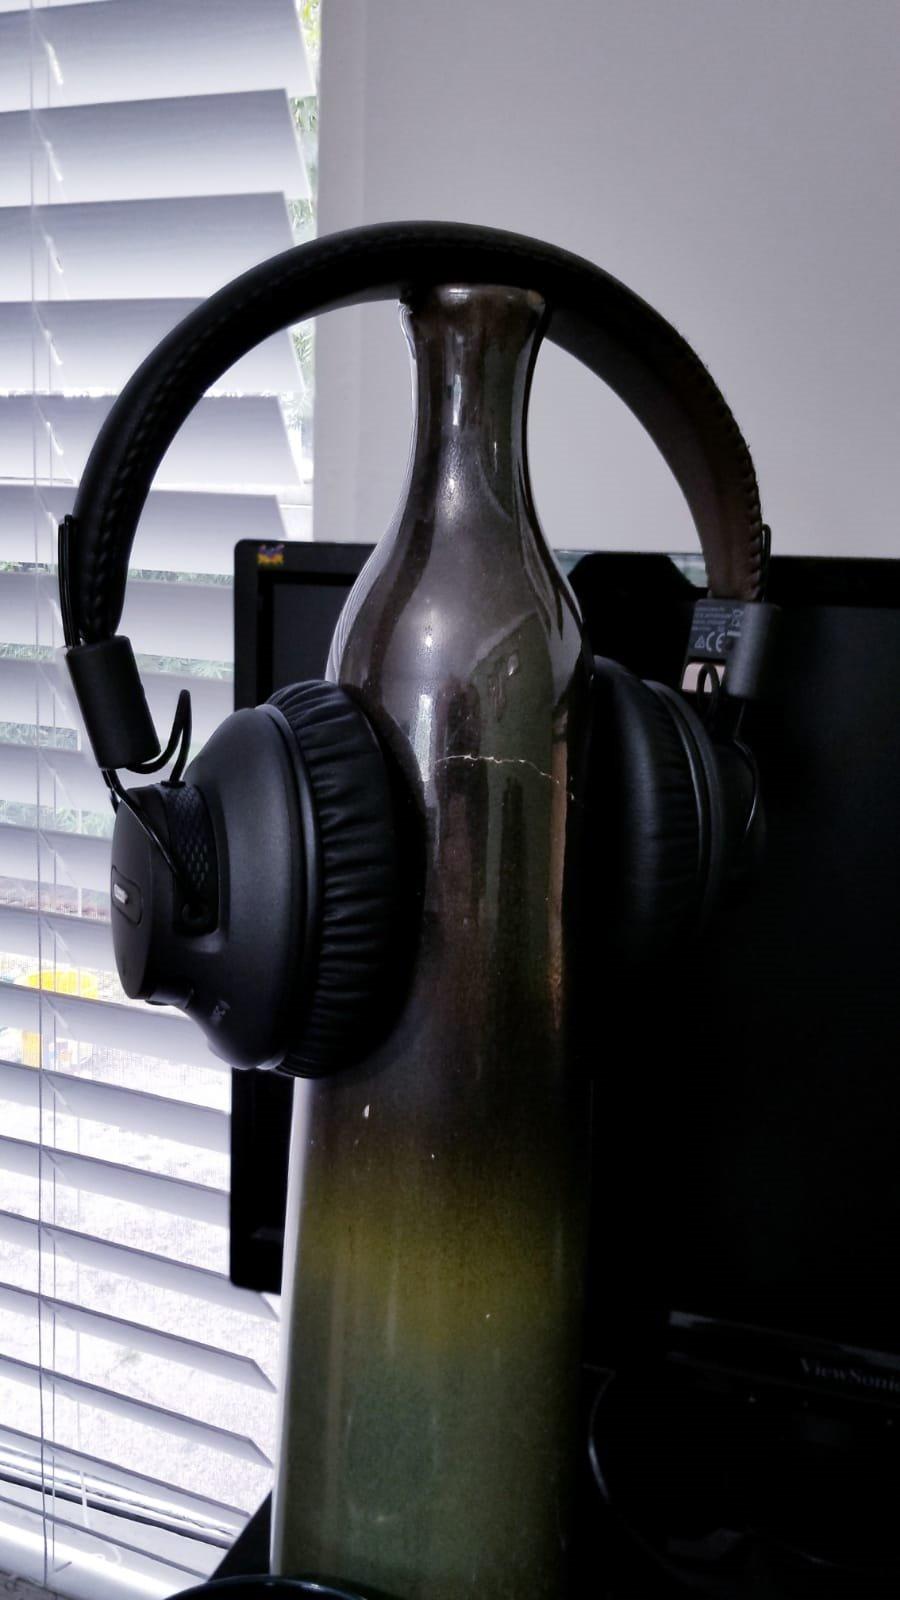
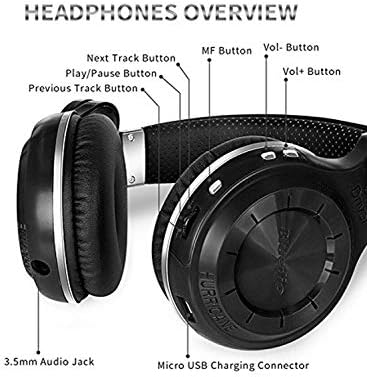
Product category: headphones
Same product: no